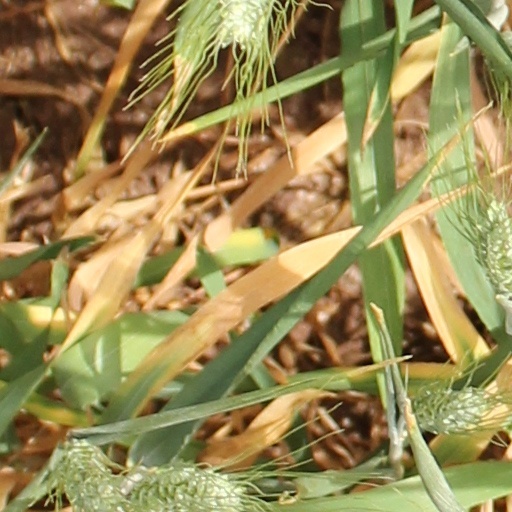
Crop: wheat